Statue of Luke Kelly, Dublin

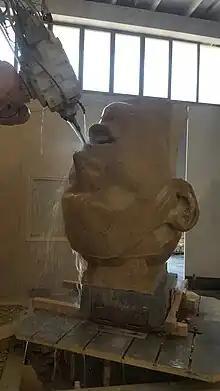
Production shot of Luke Kelly Sculpture

The appearance is based on a distinctive pose of Luke Kelly with his eyes closed while performing and is said to be taken from a still from his performance of Scorn Not His Simplicity on a show hosted by Jim McCann in 1974 called 'McCann Man'.